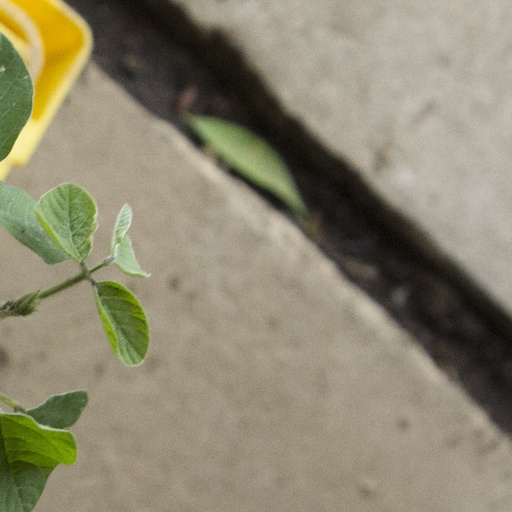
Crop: soybean